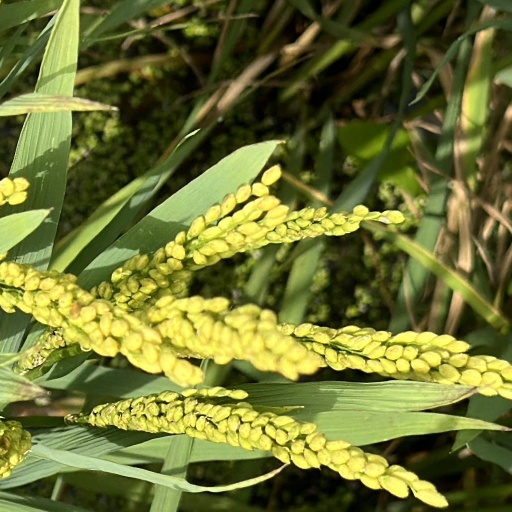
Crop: rice